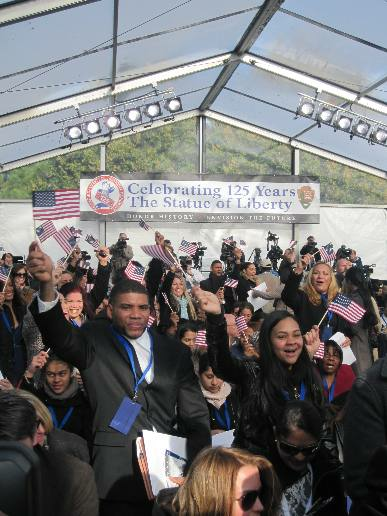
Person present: Yes